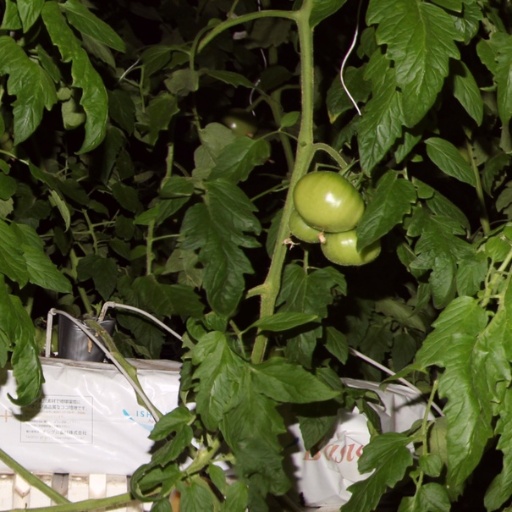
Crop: tomato